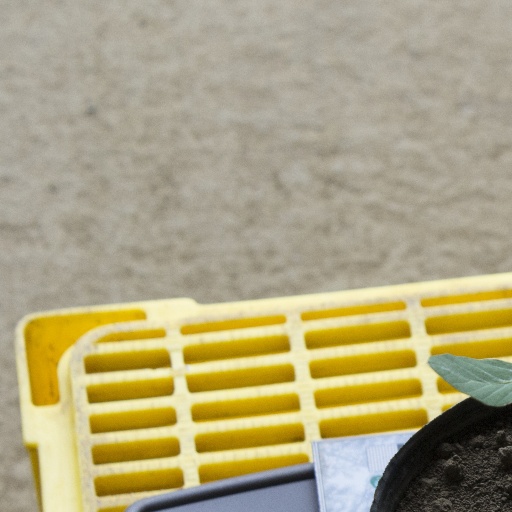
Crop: soybean